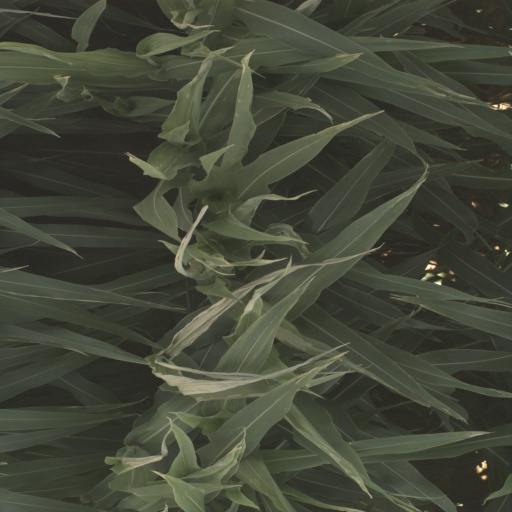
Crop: sorghum